Railway Museum of Grängesberg

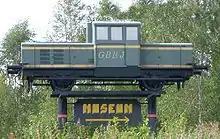
The Railway Museum of Grängesberg.

The Railway Museum of Grängesberg (GBBJ), also called the Museum of Locomotives is a Swedish museum of locomotives, located 2 km southwest of the center of Grängesberg, Dalarna, in direction towards Örebro, Västmanland.